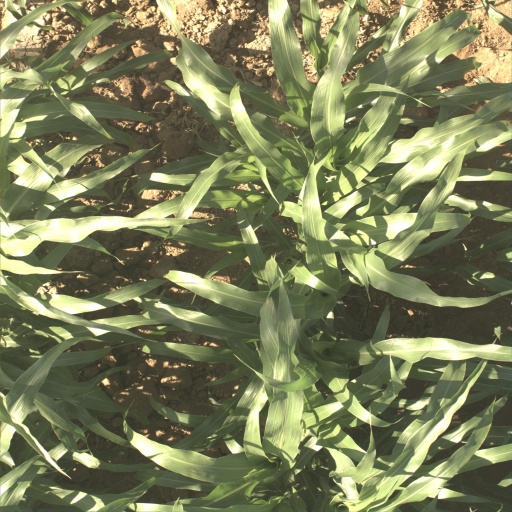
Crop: sorghum